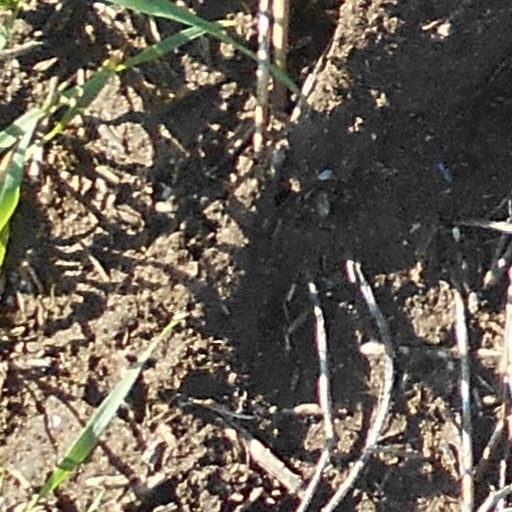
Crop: wheat